Forward air control operations during World War II

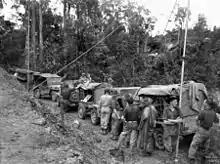
A RAAF ground control party during the Battle of Tarakan in 1945

In November 1942, units of the Australian and United States Armies were fighting the Japanese in the Battle of Buna-Gona, New Guinea. Number 4 Squadron of the Royal Australian Air Force was an army cooperation squadron flying support for the ground effort, in outdated two-seater CAC Wirraway trainers. They sometimes used the second seat to carry an observer. The local terrain was jungled; ground troops had difficulty in observing the enemy or in staying linked with one another. Therefore, the Wirraway pilots, with their superior observation, began directing artillery fire onto the Japanese from the air via radio, as well as carrying out their own strafing and bombing. One pilot, Pilot Officer J. Archer, even shot down a Japanese Zero, for the only known aerial victory by an Australian FAC.